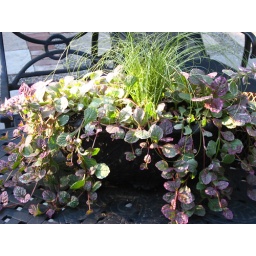
and little grass in a black iron pot.